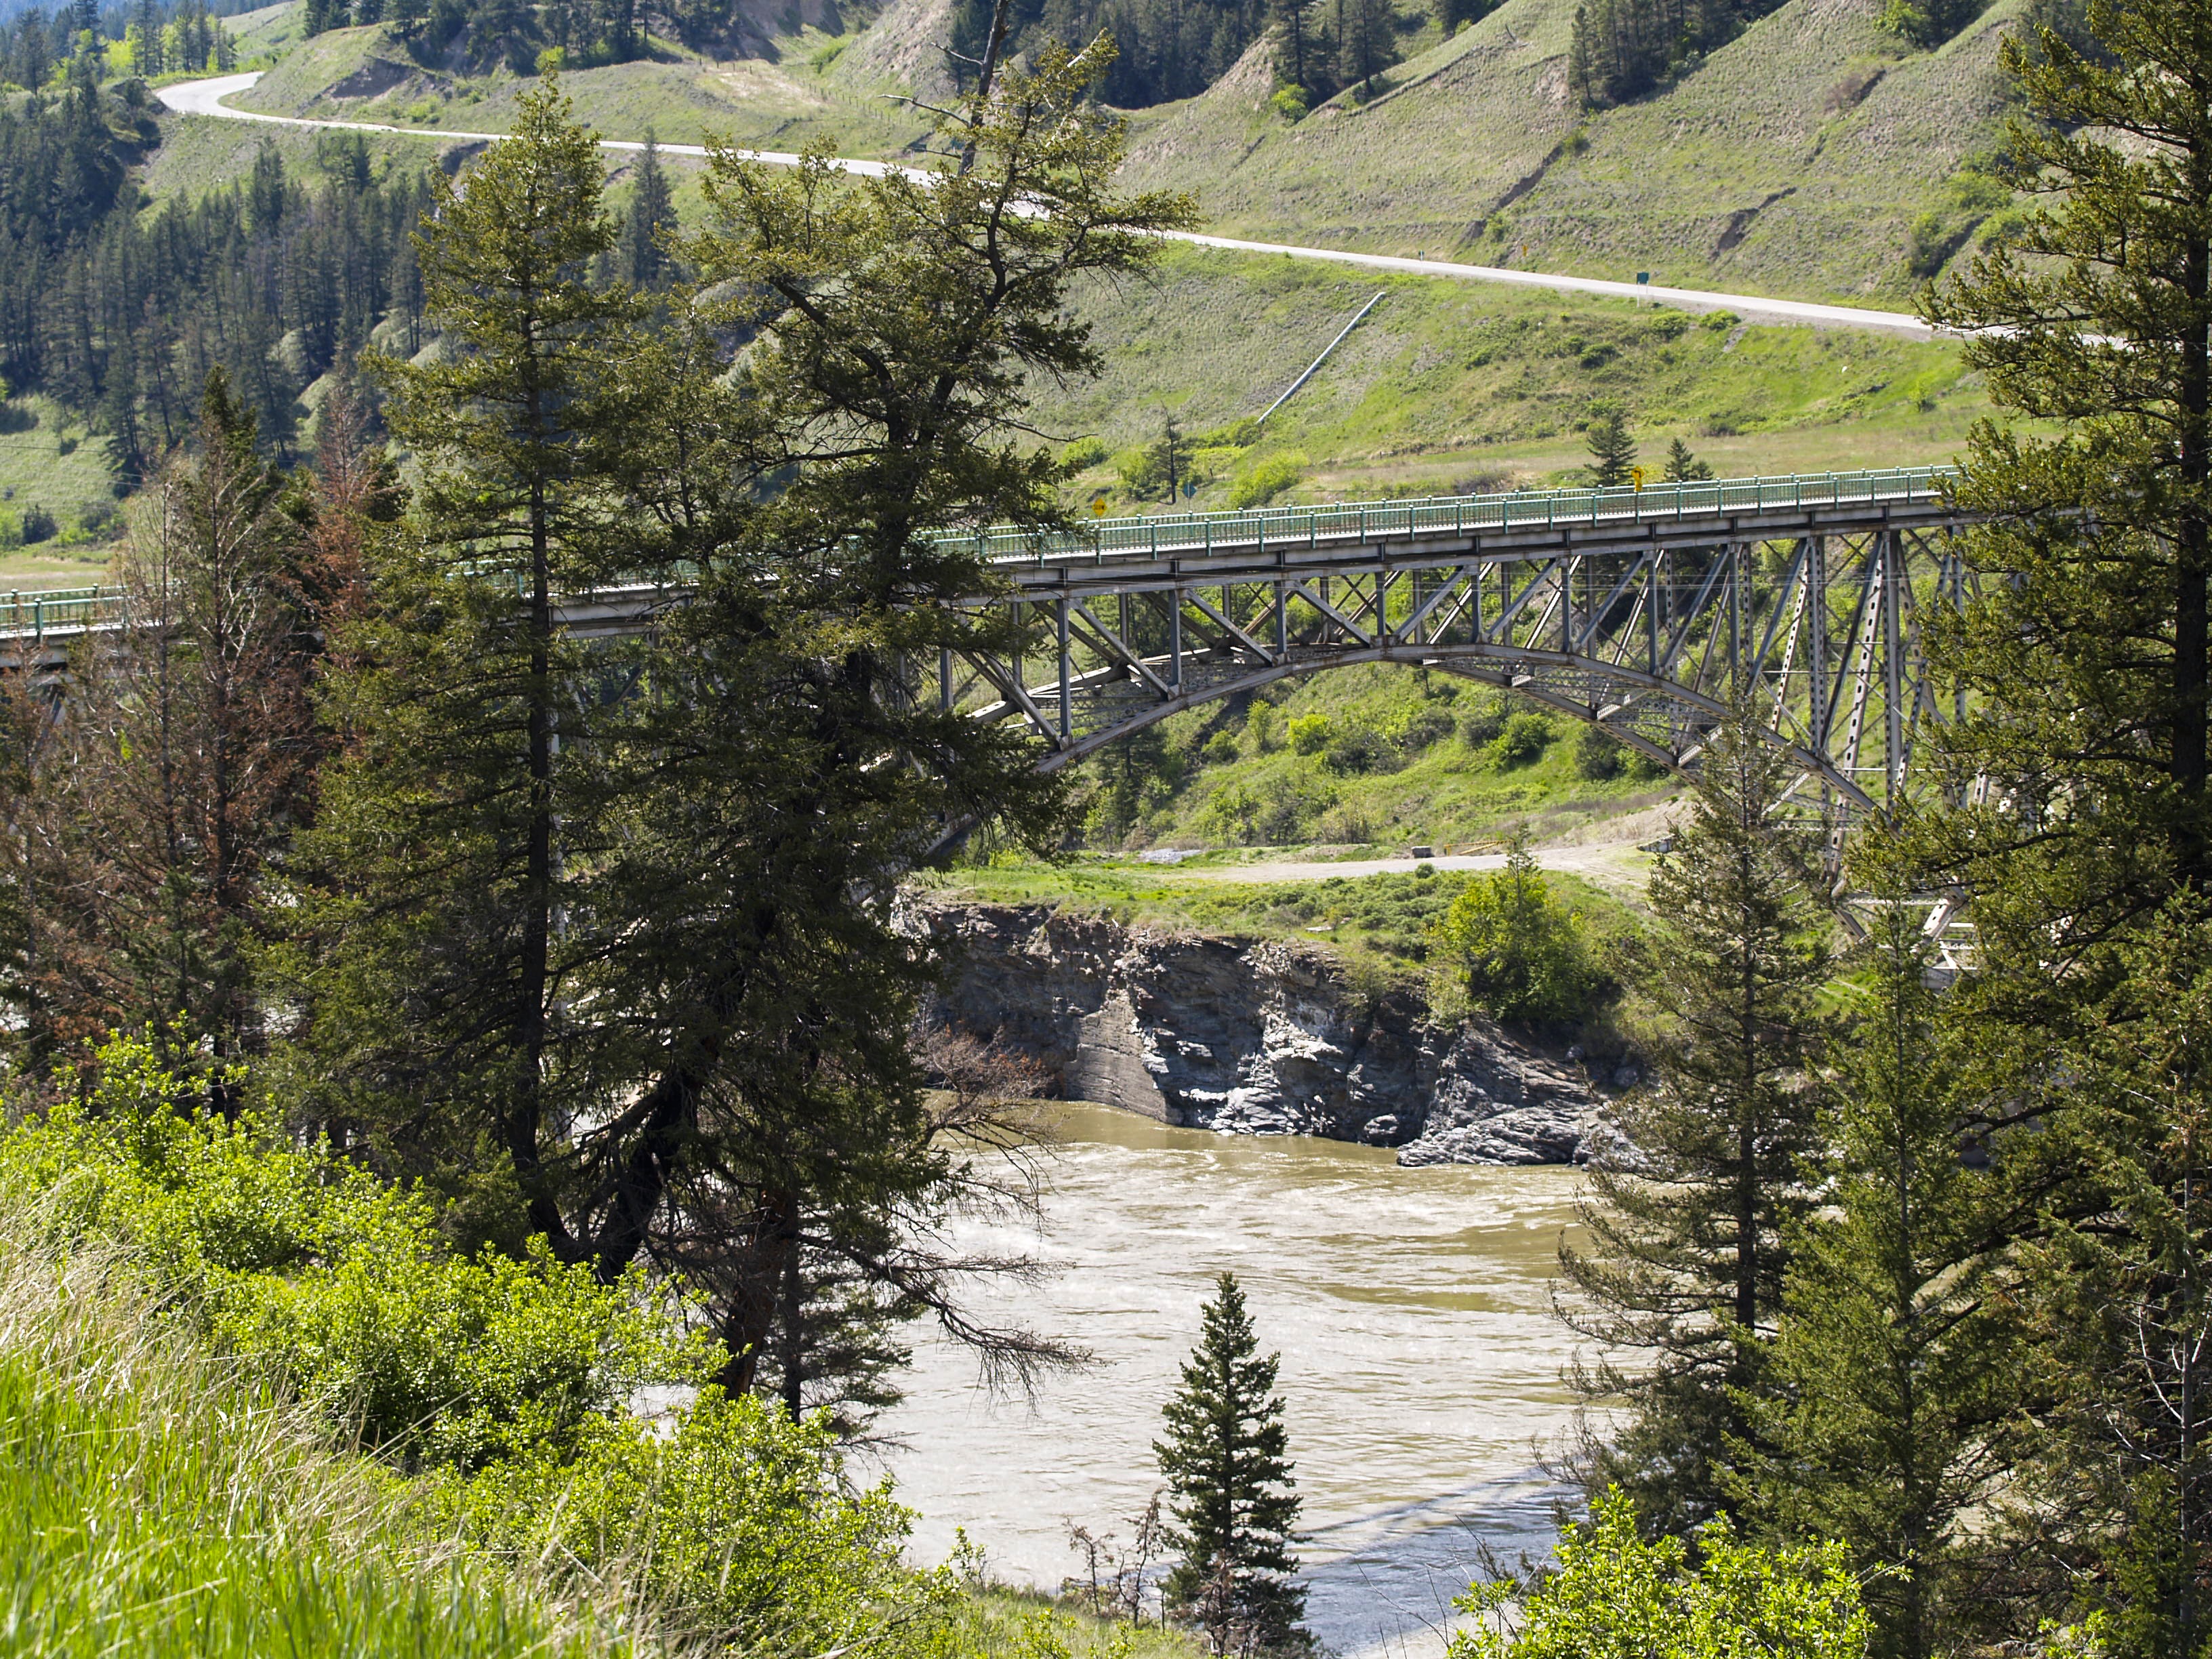
landscape, tree, water, nature, forest, rock, creek, wilderness, mountain, plant, bridge, hill, lake, river, valley, mountain range, steel, stream, scenery, reservoir, highland, national park, trees, hills, bank, canada, escarpment, viaduct, fell, watercourse, british columbia, nature reserve, fraser river, riparian zone, mountain pass, biome, temperate coniferous forest, mount scenery, fluvial landforms of streams